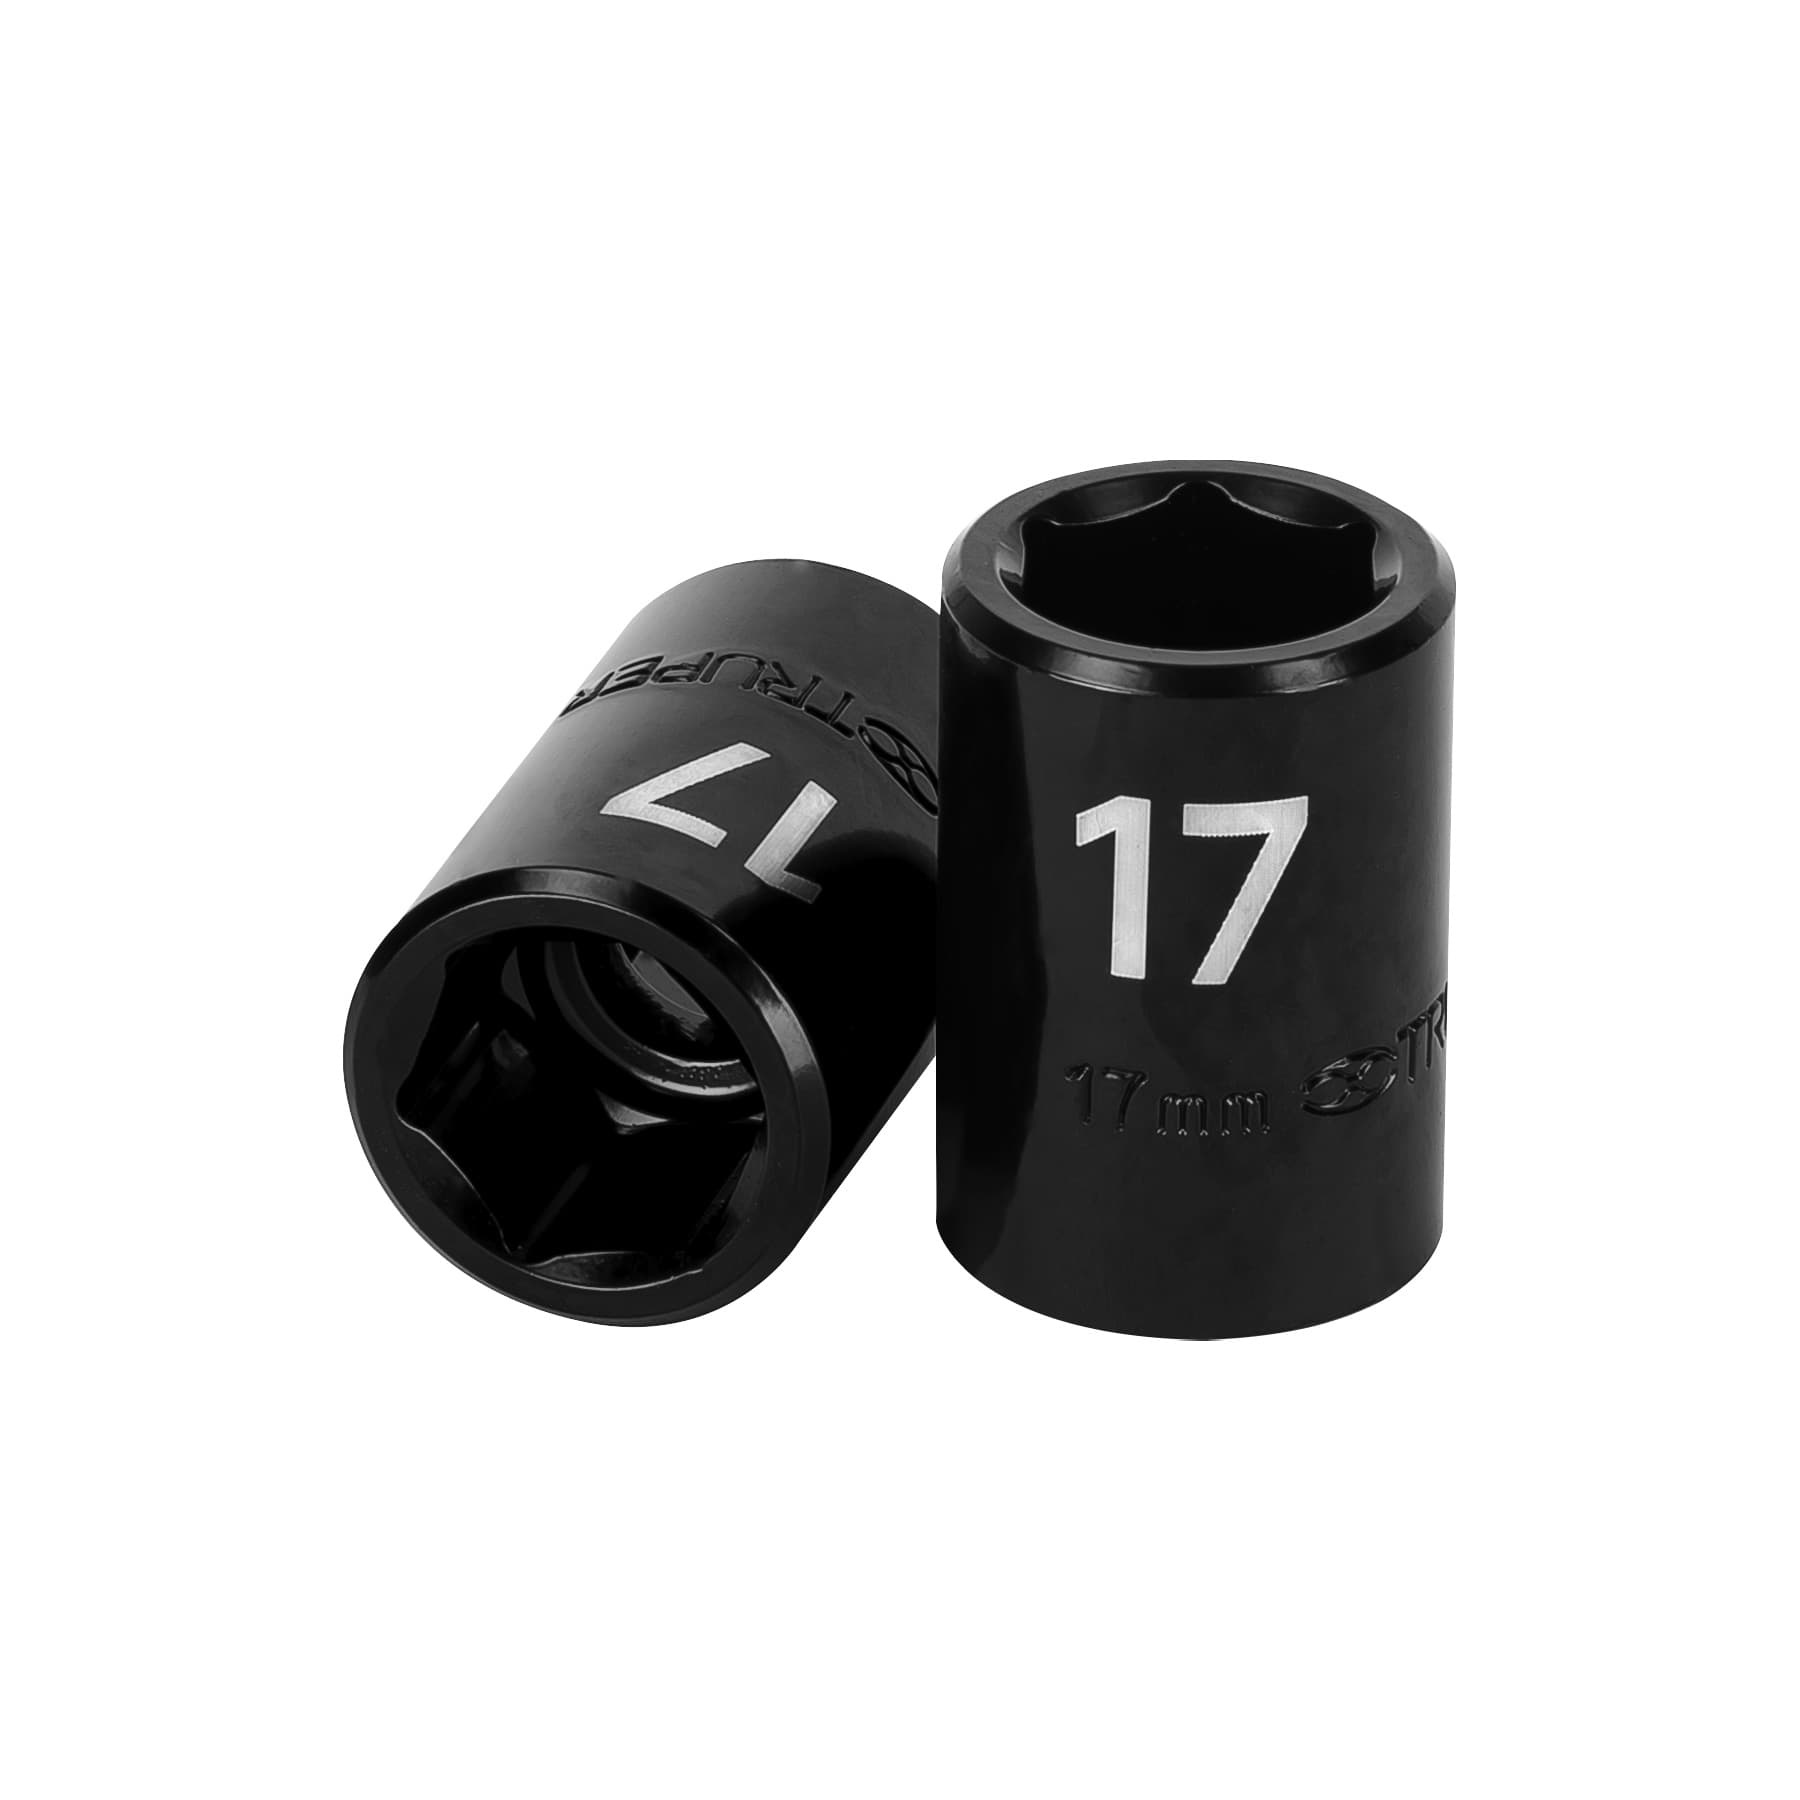
Dado cuadro 1/2' de impacto 6 puntas de 17 mm, Truper Caja con 6, 12417
Brand: TRUPER
Fabricado en acero al cromo molibdeno con acabado fosfatado resistente a la corrosión Sistema de sujeción Truper-Drive con puntas convexas que aseguran y aumentan el torque sin dañar tuercas ni cabezas de tornillos Medida marcada para fácil identificación Boca biselada para acoplamientos rápidos Ideal para herramientas de impacto
Category: Hardware > Tool Accessories > Tool Sockets